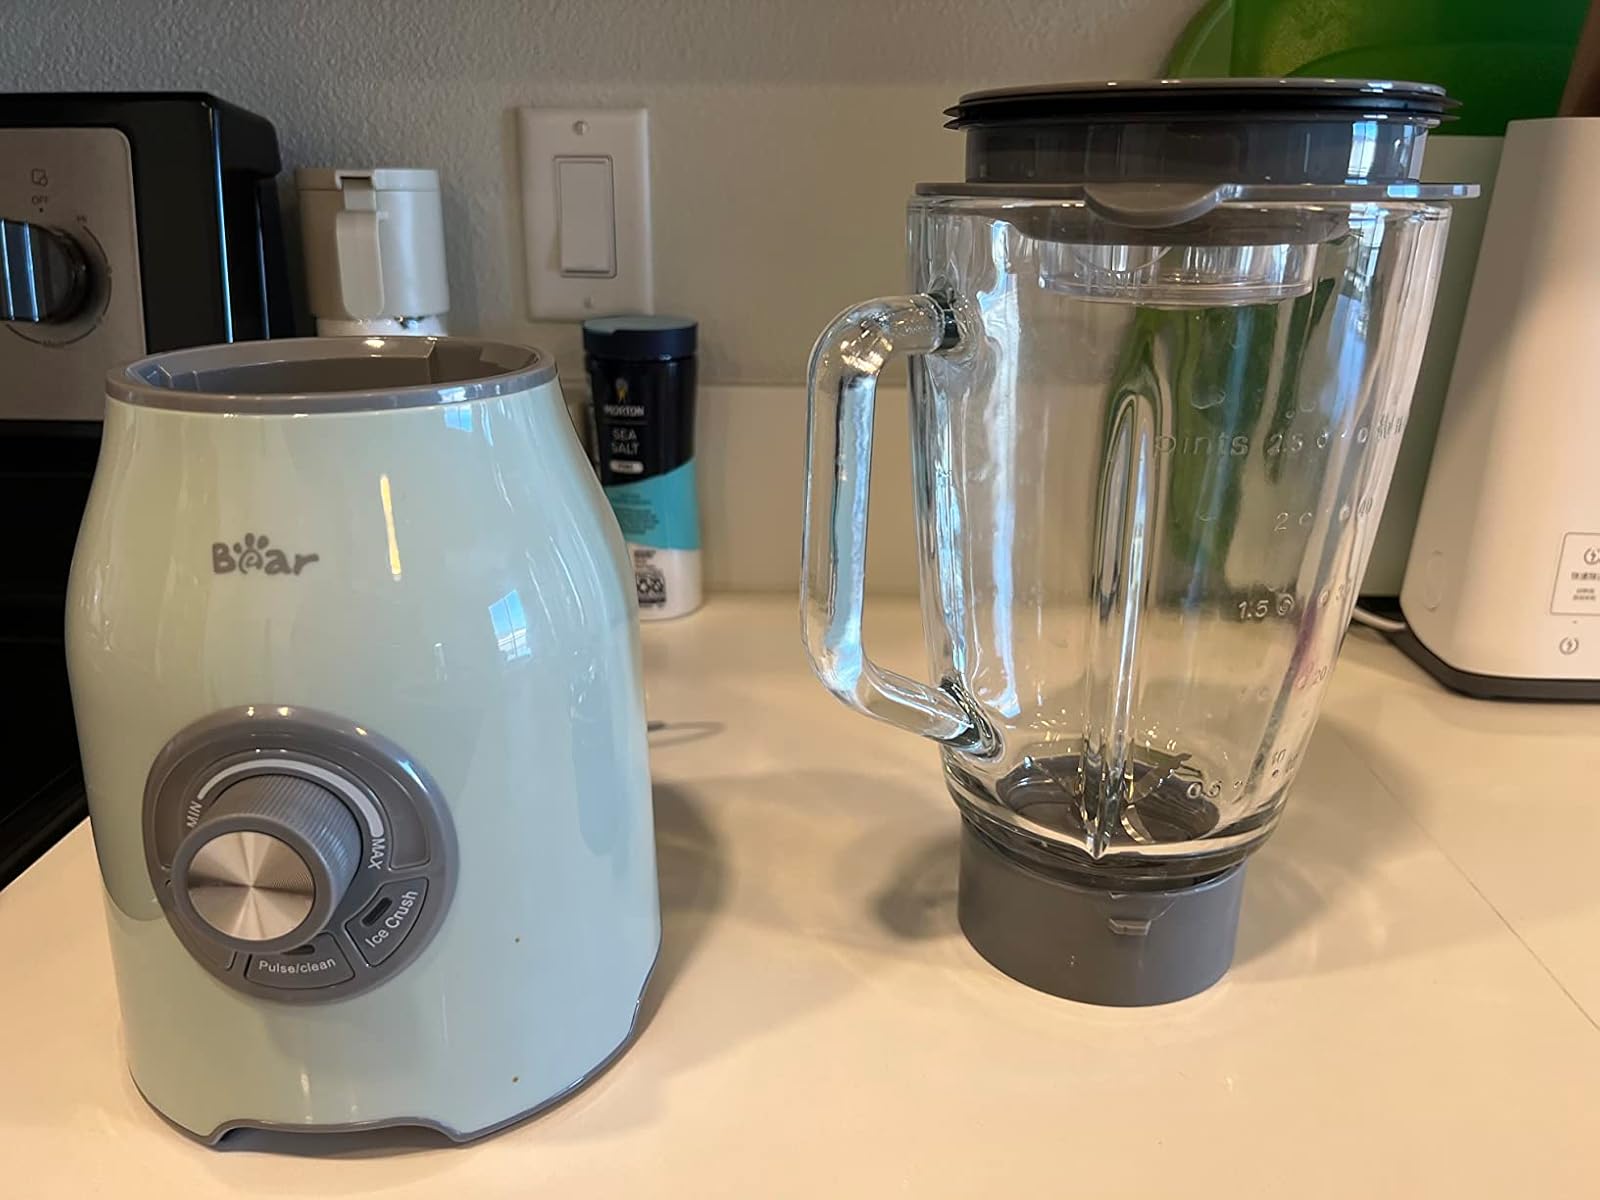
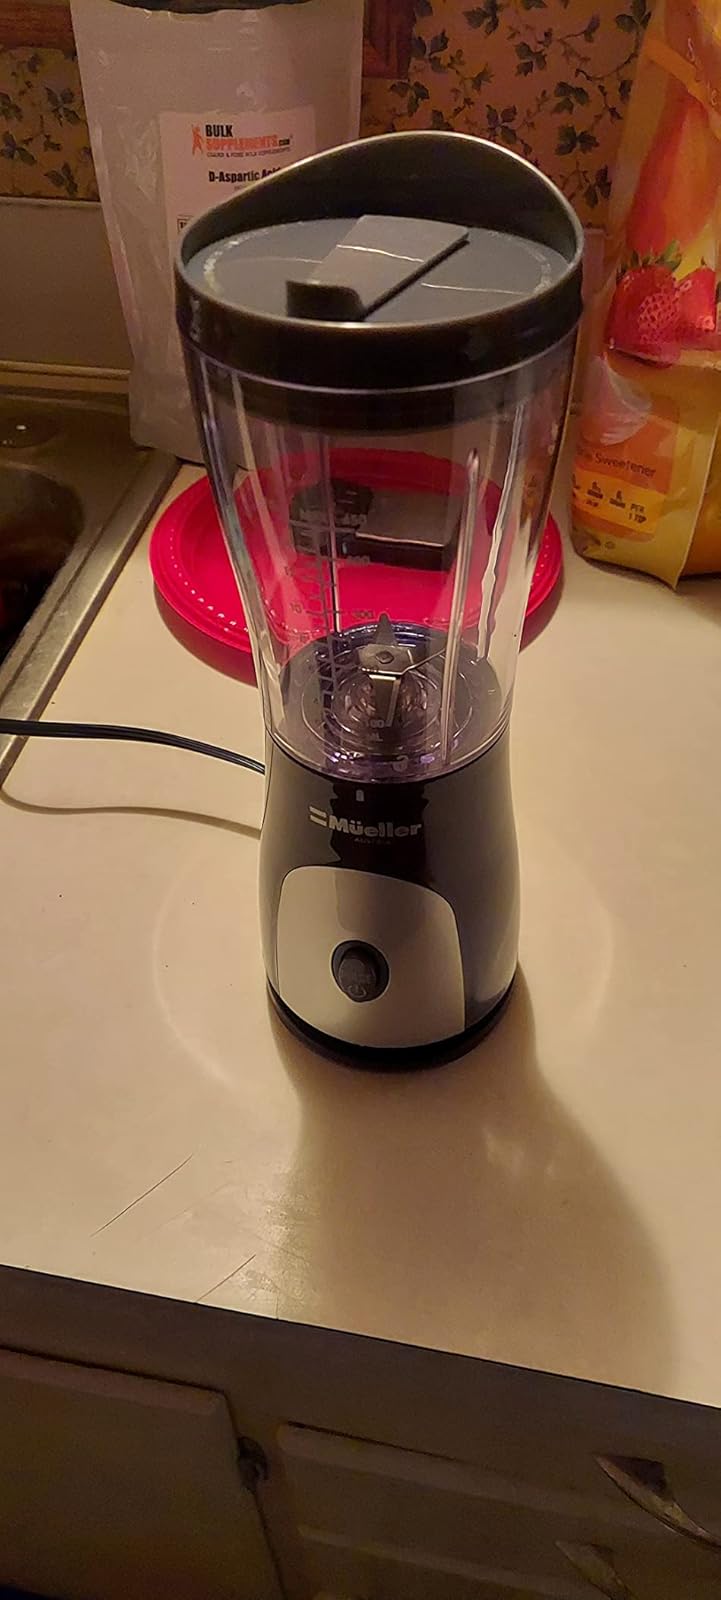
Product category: items_blender
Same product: no